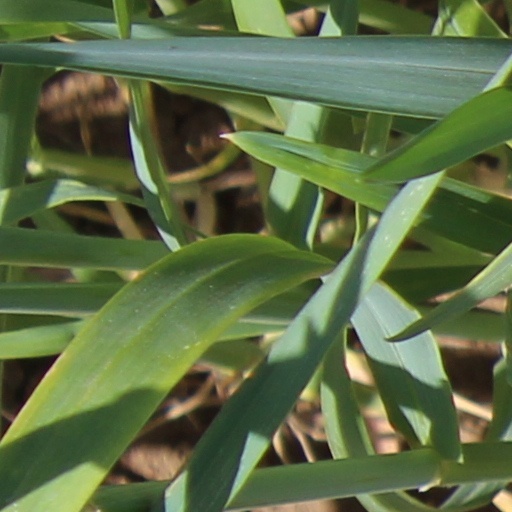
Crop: wheat